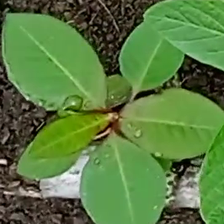
Weed species: Moti_dudhi(Euphorbia_geneculata_L)